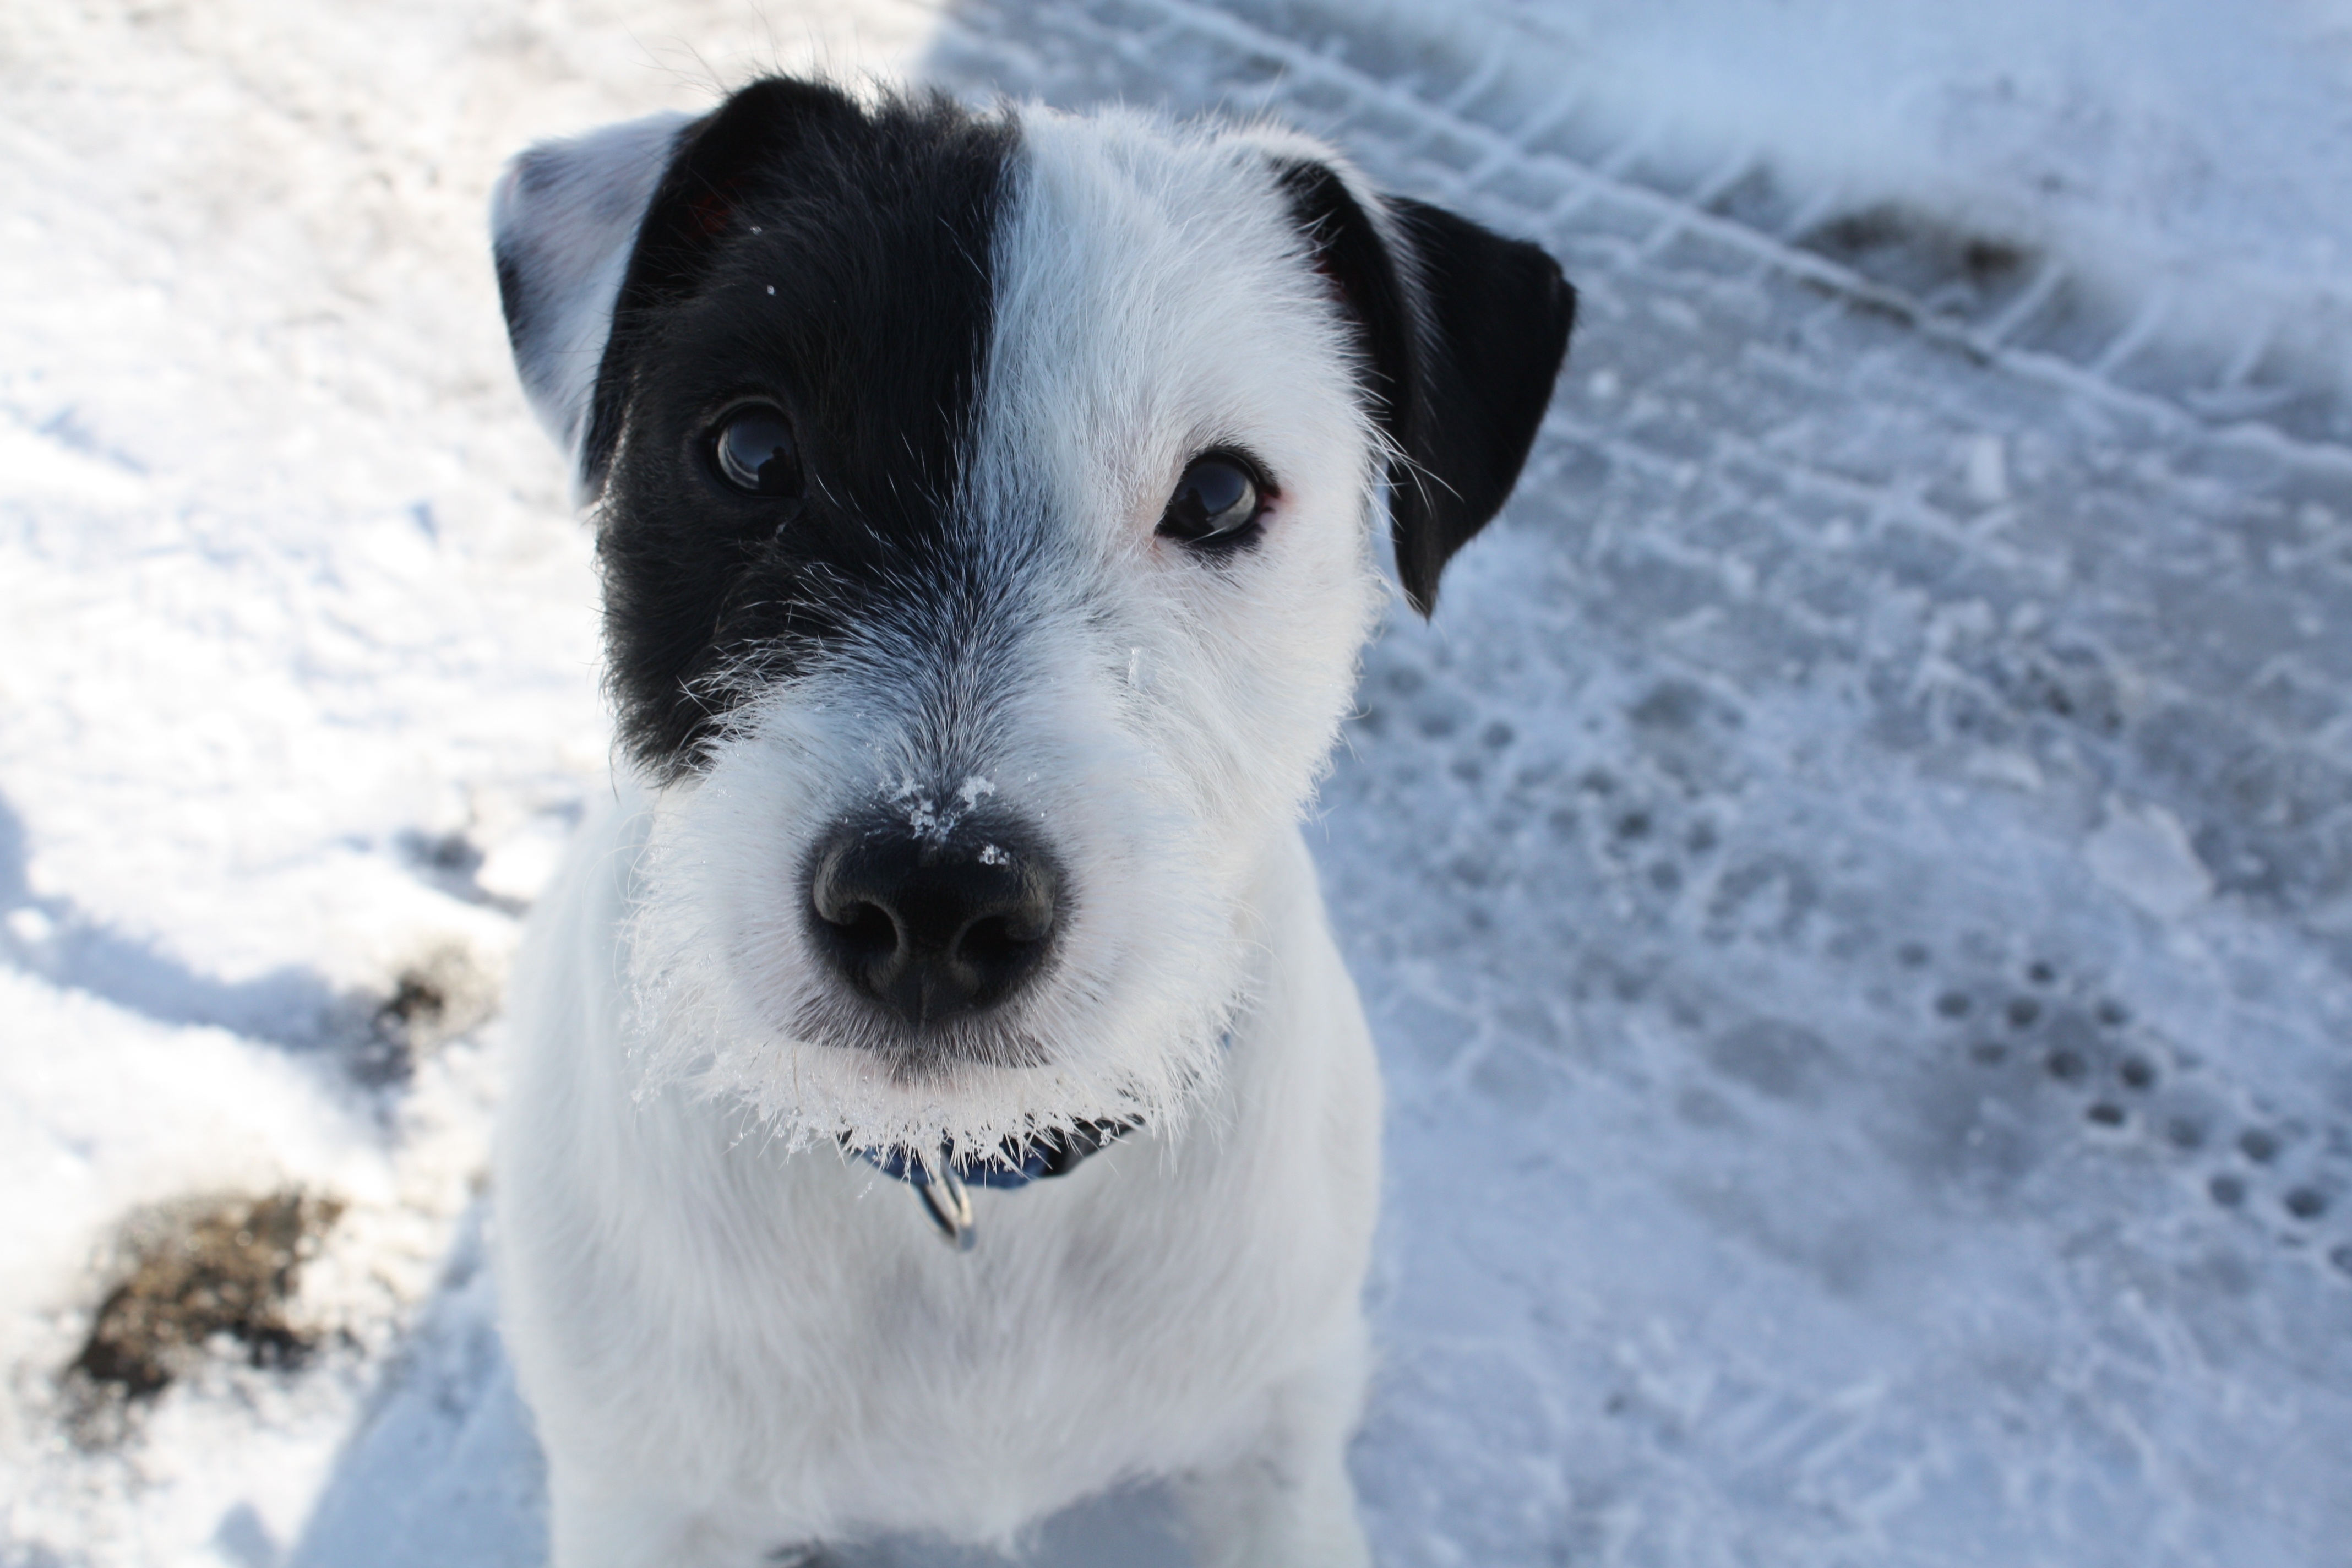
snow, winter, black and white, white, puppy, dog, animal, pattern, portrait, mammal, black, vertebrate, dog breed, terrier, parson russell terrier, jack russell terrier, street dog, dog like mammal, russell terrier, wire hair fox terrier